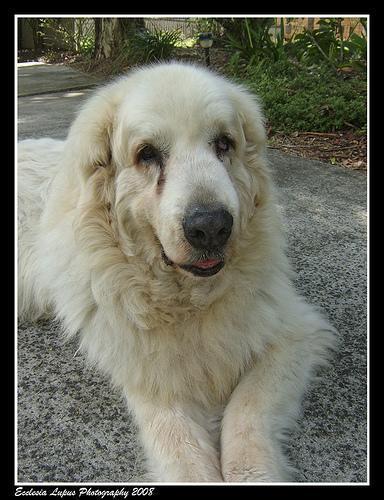
great pyrenees